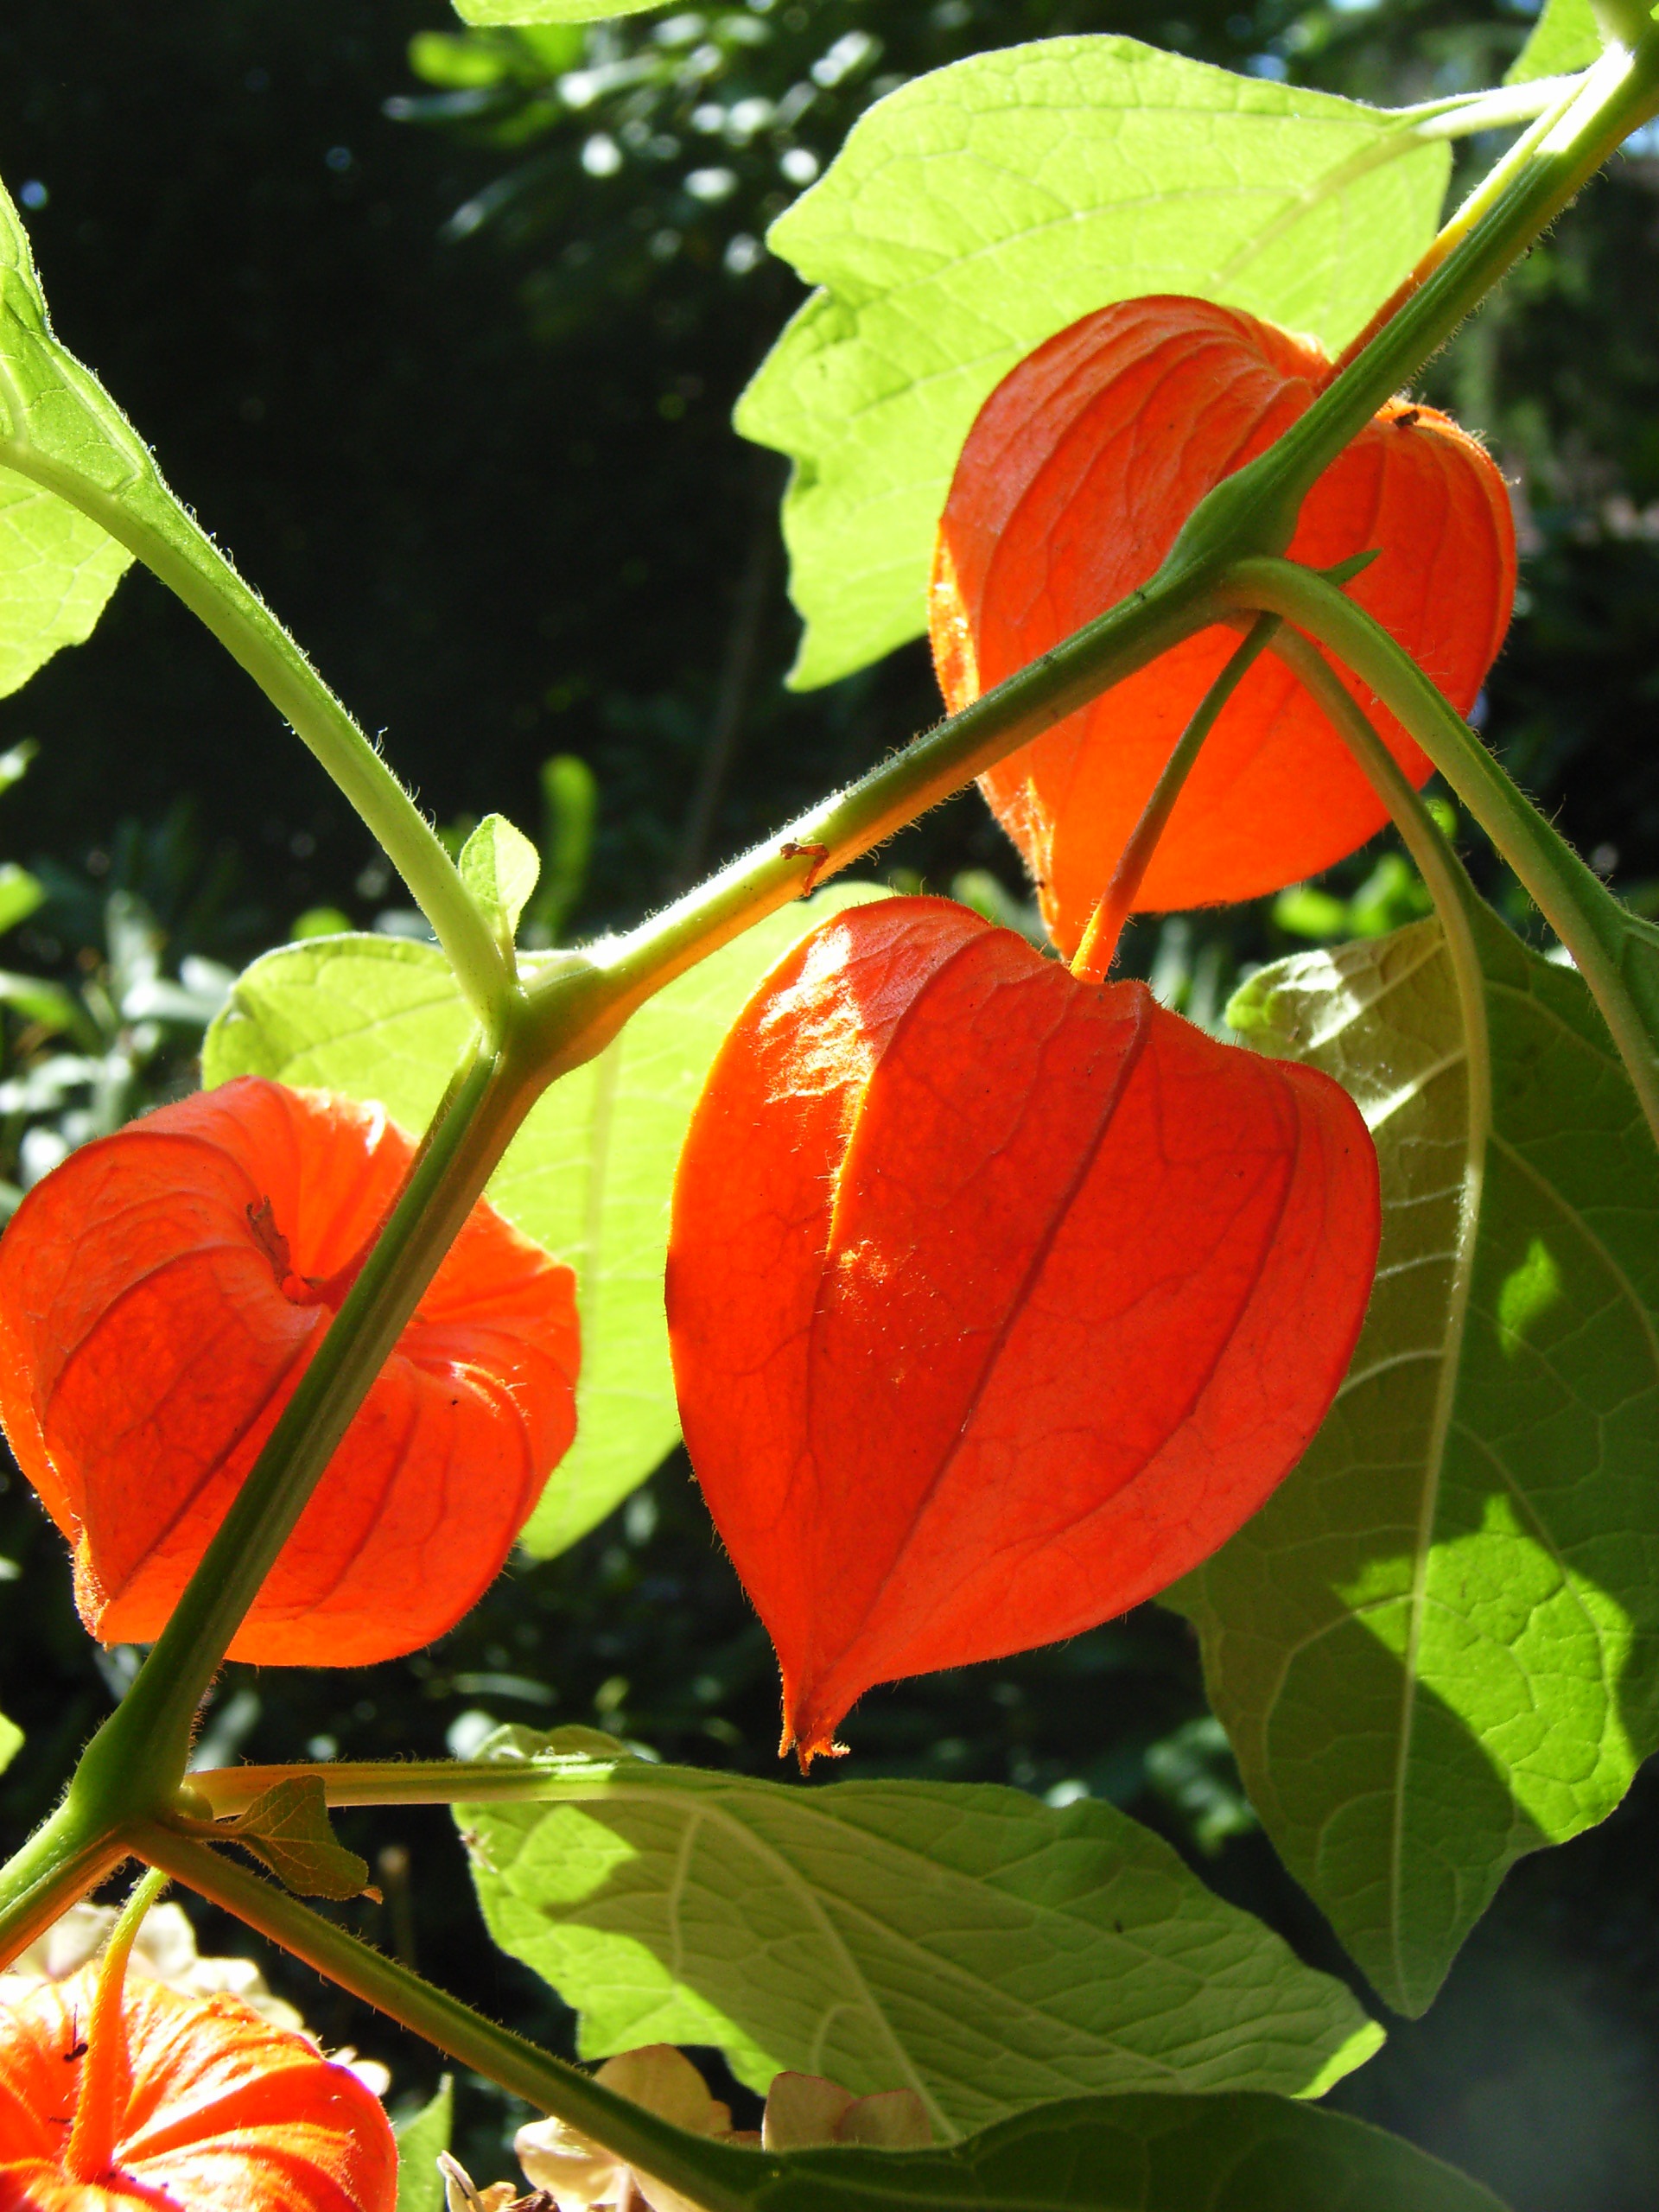
plant, leaf, flower, petal, red, autumn, botany, flora, wildflower, flowers, shrub, lily, hibiscus, lampionblume, macro photography, flowering plant, canna lily, land plant, canna family